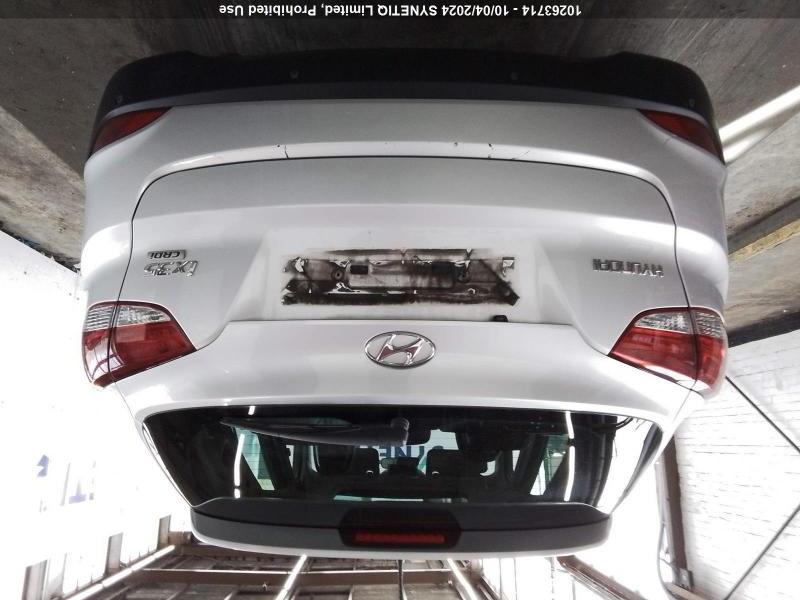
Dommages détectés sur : pare-choc arrière, plaque d'immatriculation arrière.
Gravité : mineur